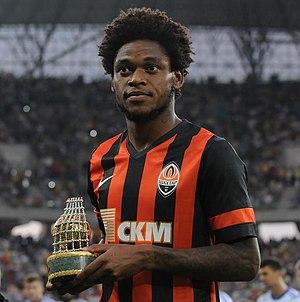
Le Chakhtar Donetsk ou Chakhtior Donetsk, aussi orthographié Shakhtar en translittération anglaise, est un club ukrainien de football fondé en 1936 et basé à Donetsk.